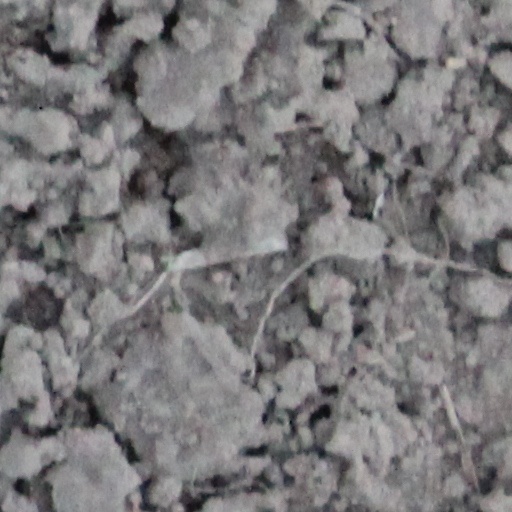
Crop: wheat